Victoria University of Wellington

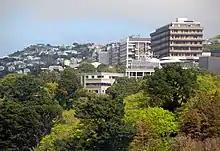
Victoria University of Wellington's Kelburn Campus

An extramural branch was founded at Palmerston North in 1960. It merged with Massey College on 1 January 1963. Having become a branch of Victoria upon the University of New Zealand's 1961 demise, the merged college became Massey University on 1 January 1964.